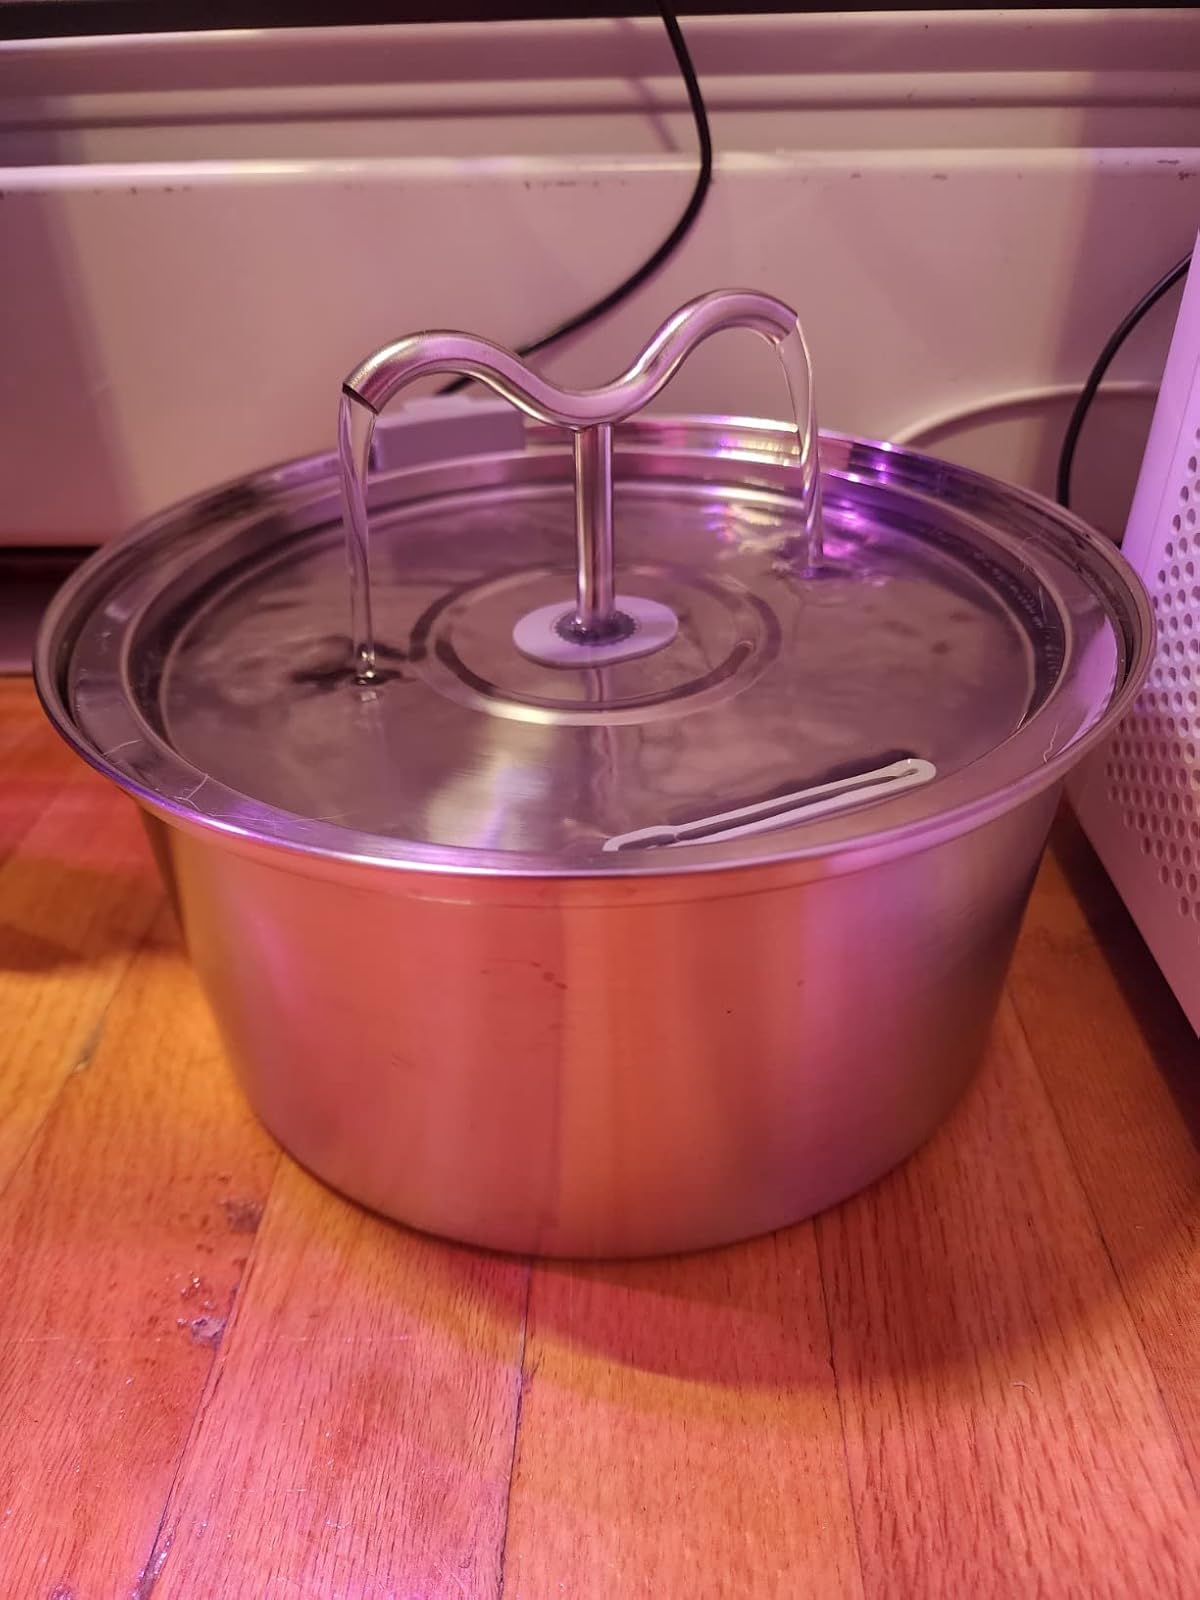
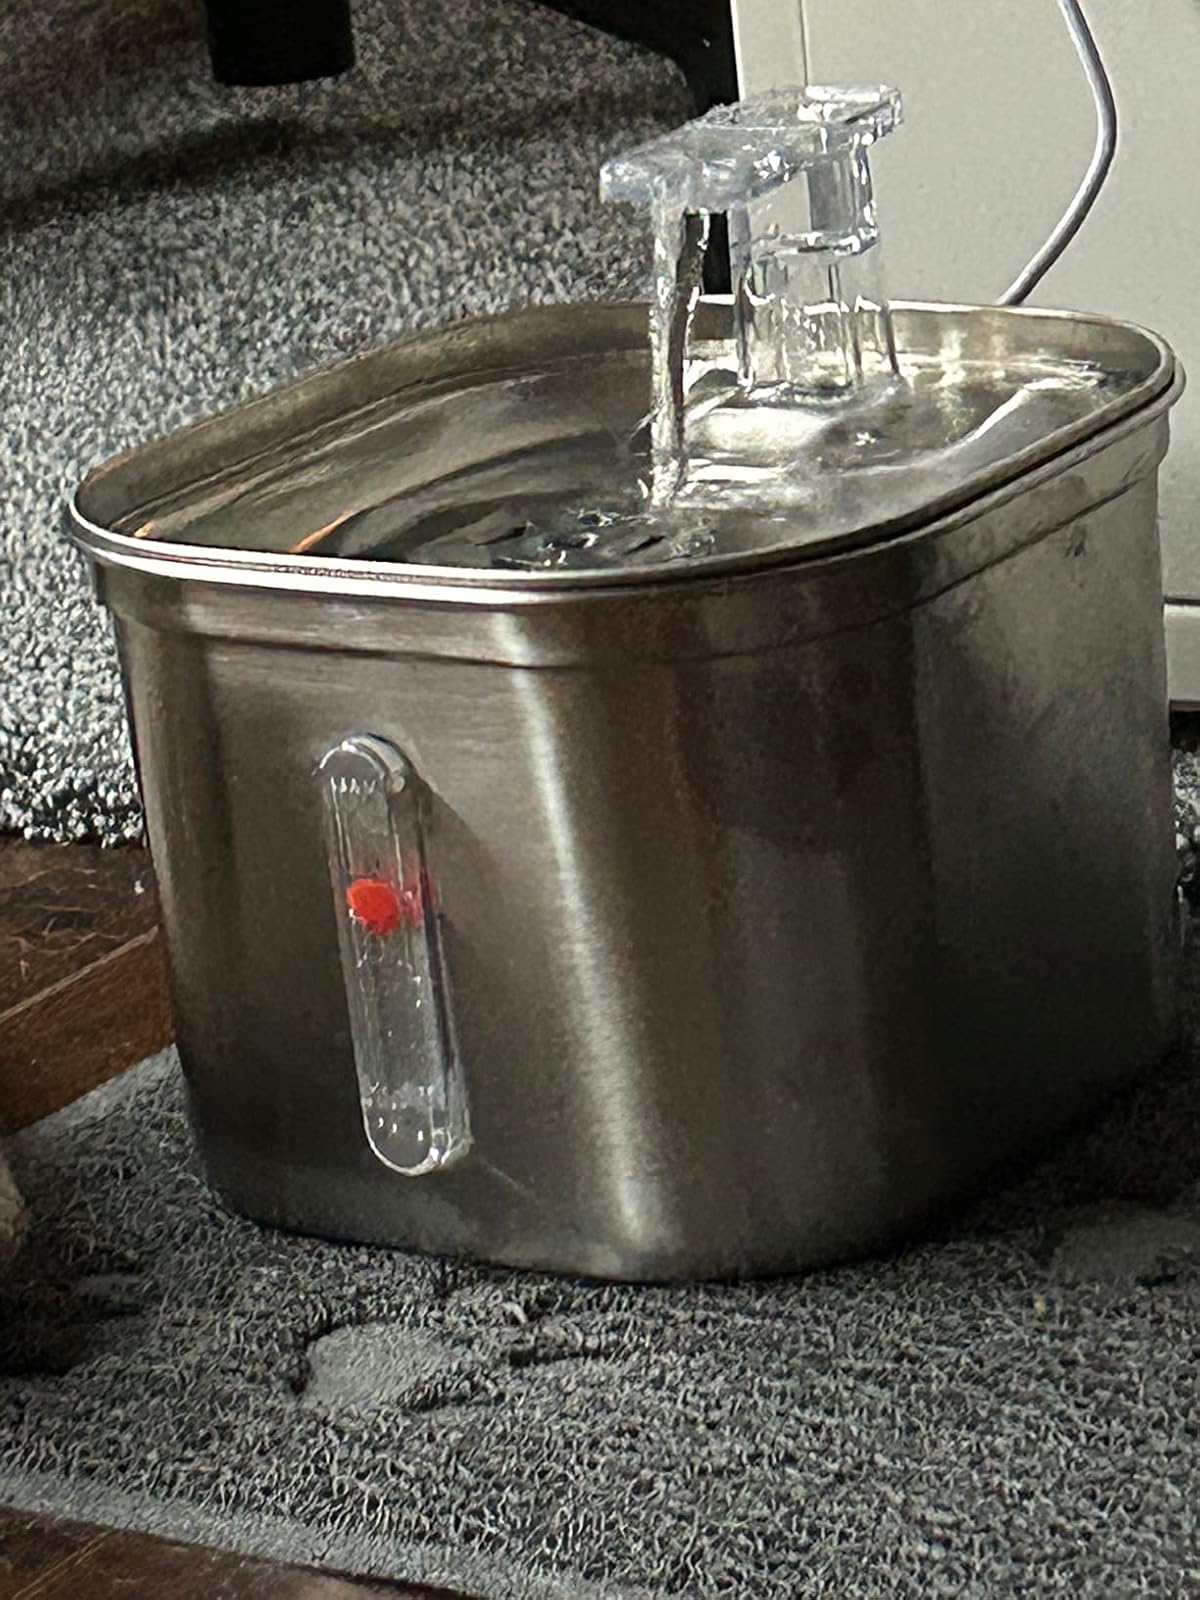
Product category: items_bowl
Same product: no